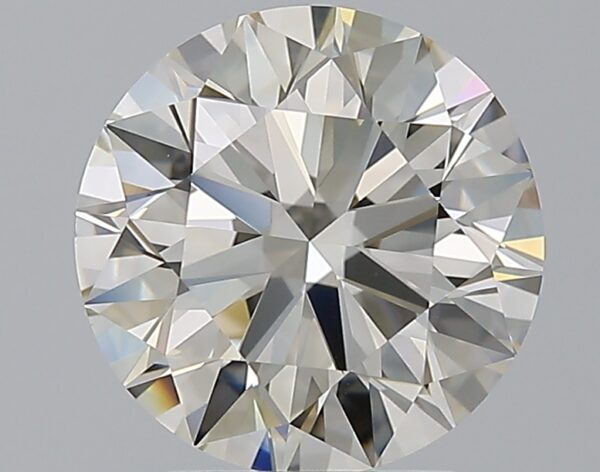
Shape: round
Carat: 3.01
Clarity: VS1
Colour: L
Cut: EX
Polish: EX
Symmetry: EX
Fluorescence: M
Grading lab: GIA
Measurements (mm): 9.18 x 9.24 x 5.7